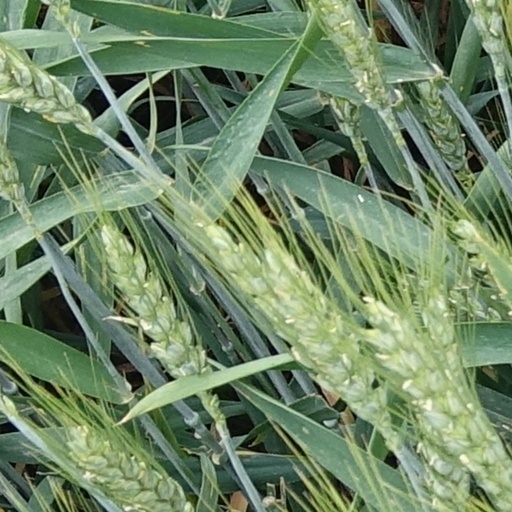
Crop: wheat